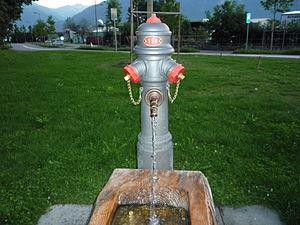
Cet Hydrant (borne incendie), utilisée comme fontaine, se trouve à Aigle, en Suisse, au croisement de la route d'Ollon et du ch. de Marjolin Le numéro 118 inscrit sur la plaquette rouge sur l'Hydrant, signifie le numéro de téléphone des pompiers en Suisse.
Un poteau d'incendie ou bouche d’incendie en France, borne hydrante ou poteau d’incendie en Suisse, ou une borne-fontaine au Québec est un dispositif de lutte contre l'incendie mis en place par les communes, et par des sociétés privées dans leurs enceintes.